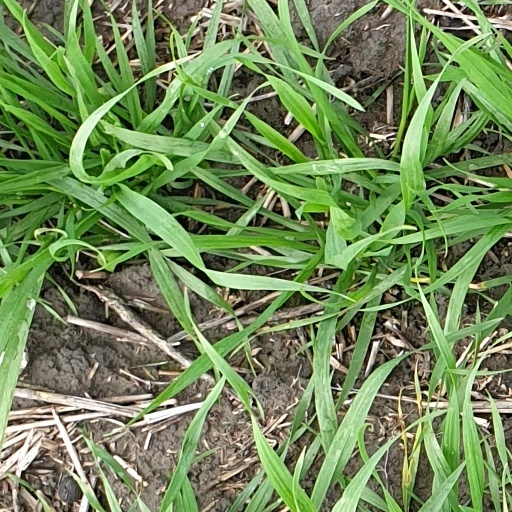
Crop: wheat